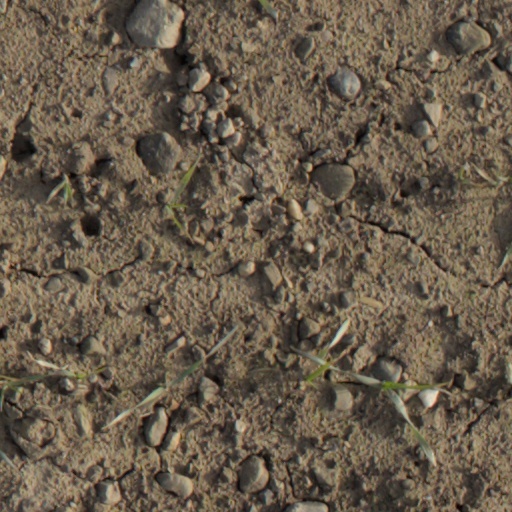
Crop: wheat